Le Week-End

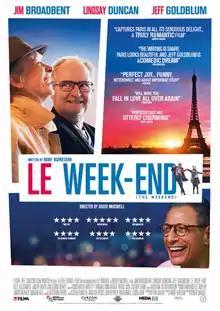
British release poster

Le Week-End is a 2013 British-French drama film directed by Roger Michell and starring Jim Broadbent, Lindsay Duncan, and Jeff Goldblum. Written by Hanif Kureishi, the film is the fourth collaboration between Michell and Kureishi, who both began developing the story seven years prior during a weekend trip to Montmartre. It was screened in the Special Presentation section at the 2013 Toronto International Film Festival.